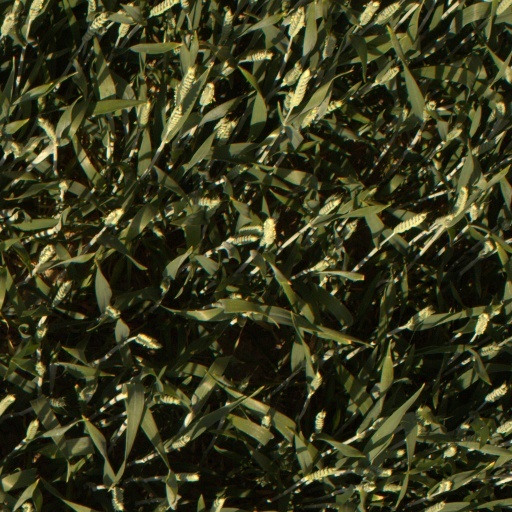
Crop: wheat